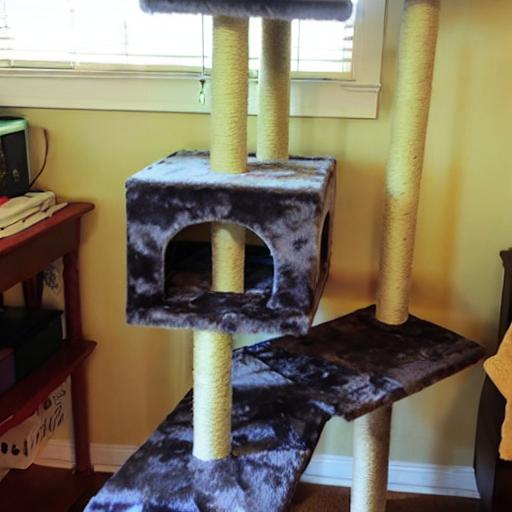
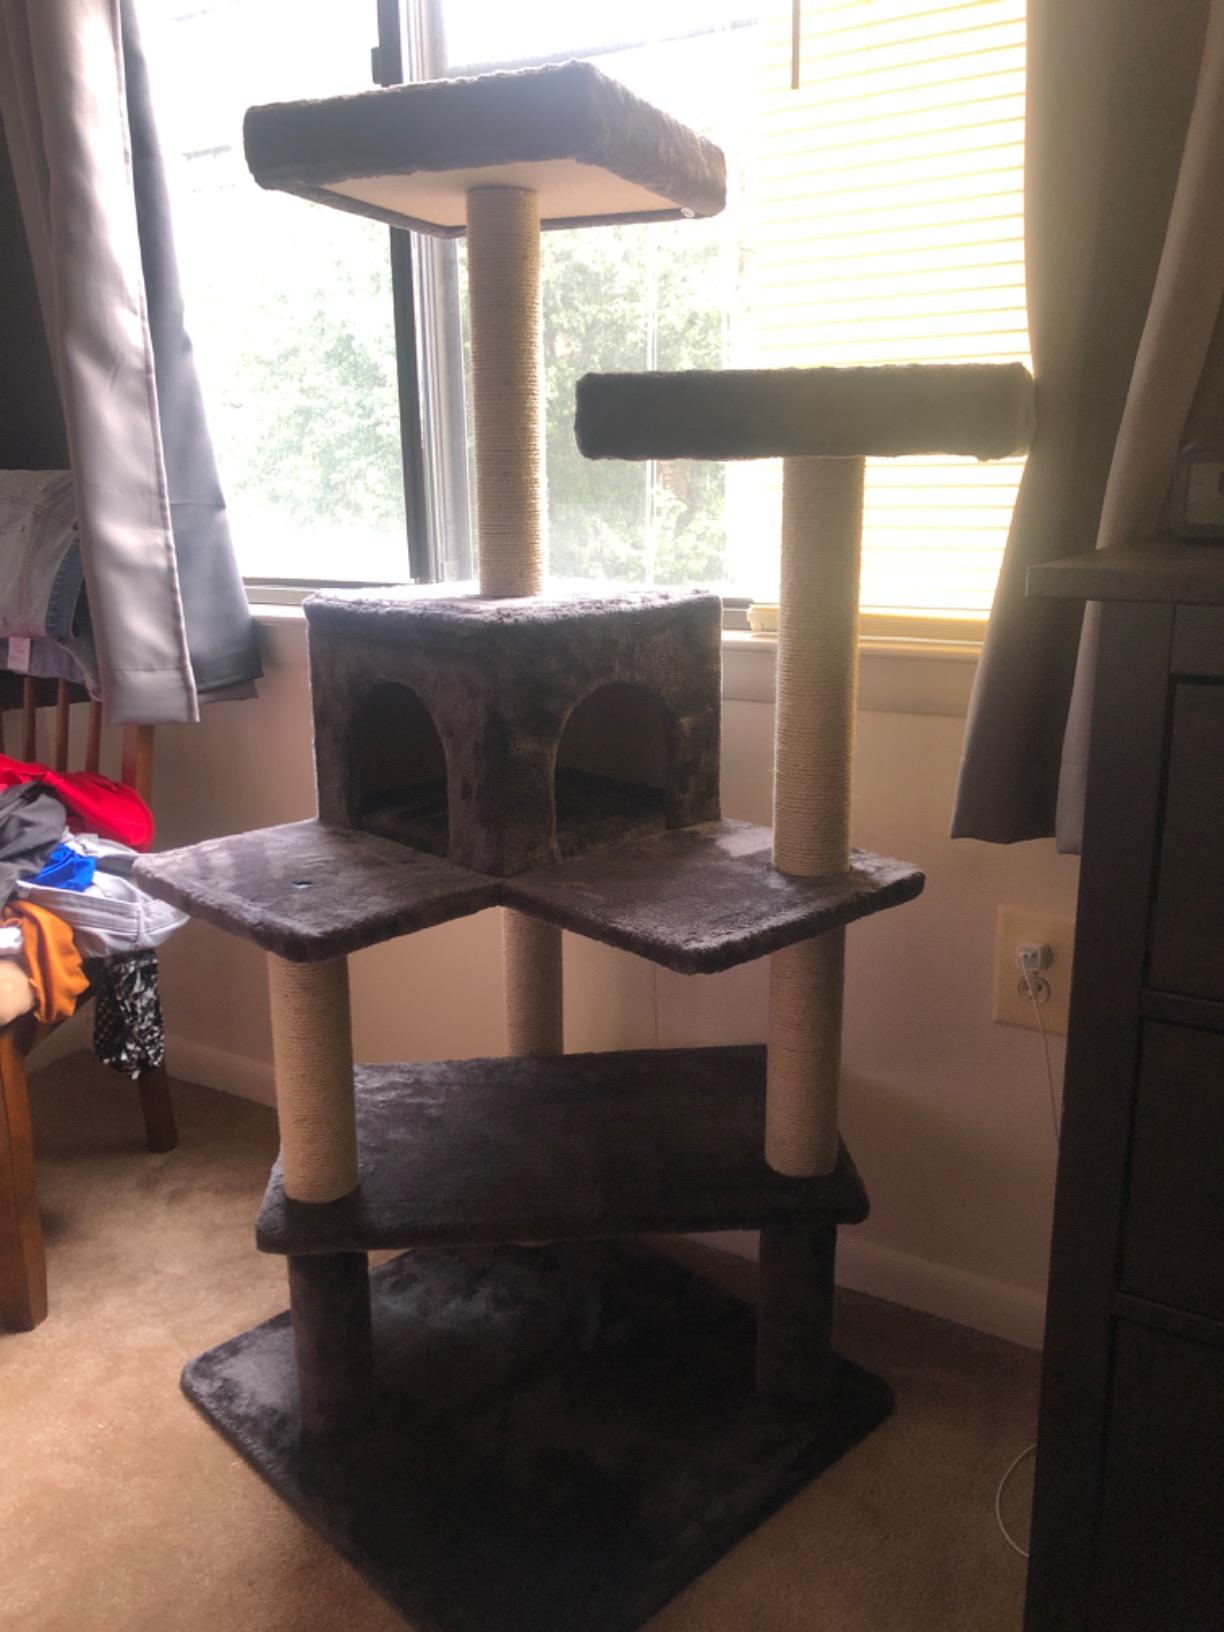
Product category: items_cat tree
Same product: no